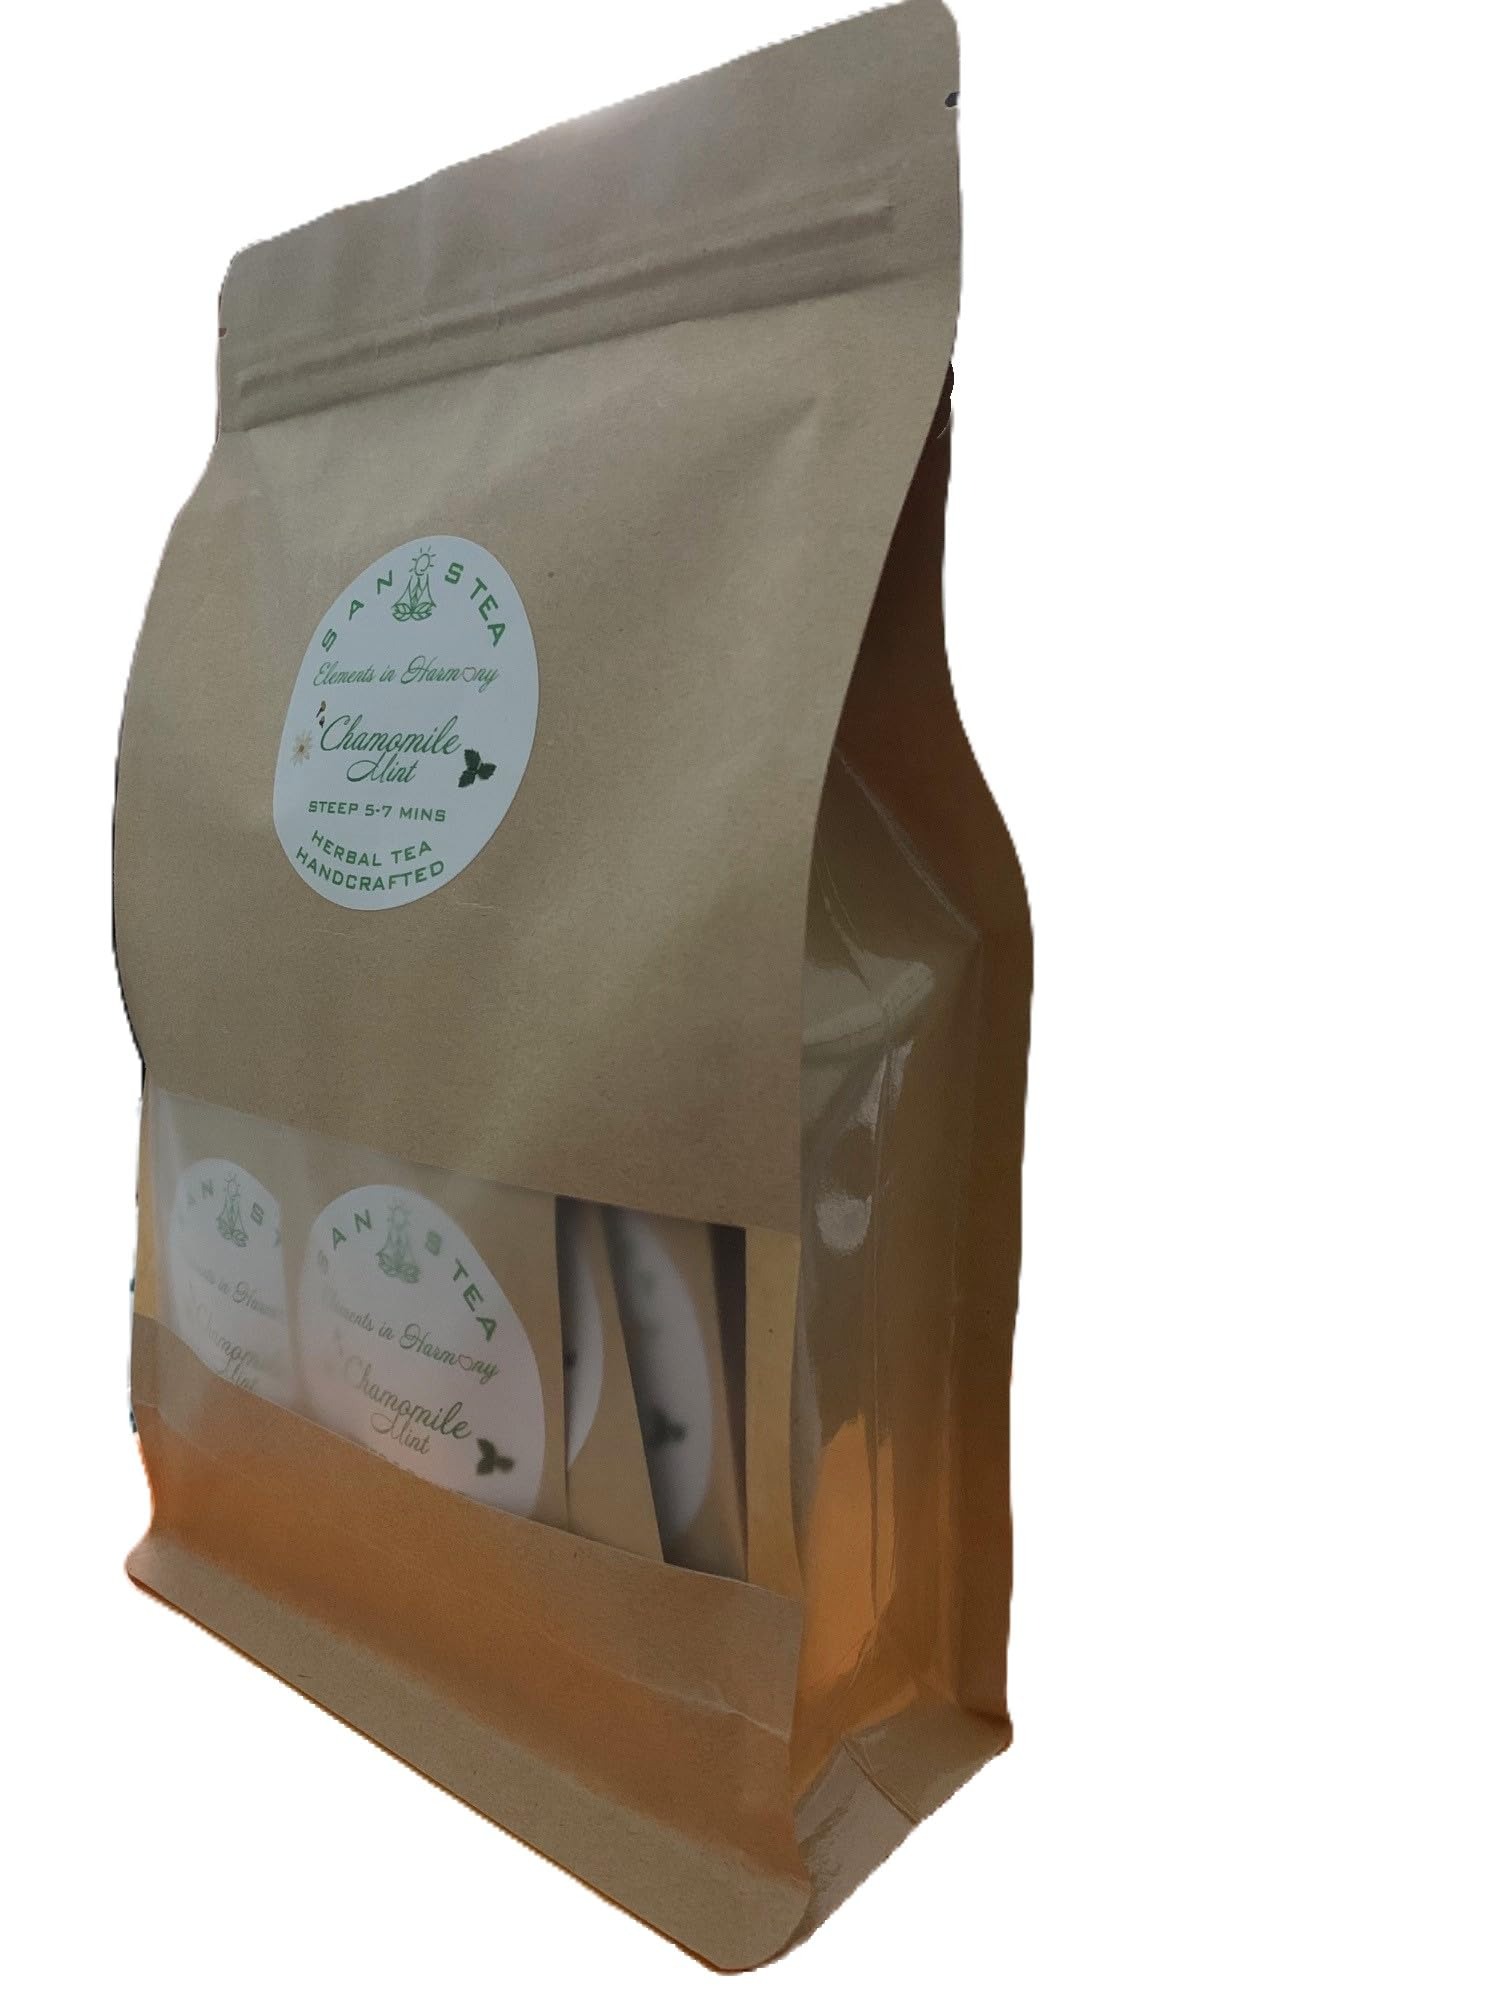
Item Name: Organic Herbal infusions (Chamomile, Value Pack - 30ct)
Bullet Point 1: Organic Ingredients
Bullet Point 2: 100% Manufactured in USA
Bullet Point 3: Day 1 sustaintability
Bullet Point 4: Flavorful, tasty and healthy
Product Description: Indulge in a flavorful experience with our organic handcrafted herbal tea. Our tea is carefully curated using only the finest and freshest ingredients, lovingly sourced from sustainable organic farms. Enjoy the unique benefits of herbal tea blended with natural botanicals. Brew up a cup of our premium organic handcrafted herbal tea, created to provide delicious flavors with multiple health benefits. Carefully sourced herbs and natural ingredients offer an all-natural tea that is ethically sourced and naturally rich in antioxidants. Enjoy your daily cup of tea guilt-free! Savor an exotic blend of organic herbs with our handcrafted herbal tea. Our exquisite selection of ingredients is skillfully blended for a bold, invigorating taste. Enjoy the perfect balance of flavor and aroma, crafted with love and care. Our delicious organic herbal tea is handcrafted with artisanal care and natural ingredients—an ideal caffeine-free wellness beverage. Enjoy its delicious flavor without sacrificing quality or nutrition. Organic and handcrafted for the ultimate flavor experience, this herbal tea is sure to please. Enjoy the natural benefits of herbal tea without the harsh chemicals, with 100% organic ingredients.
Value: 30.0
Unit: Count

Price: 14.89